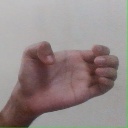
अक्षर: ख